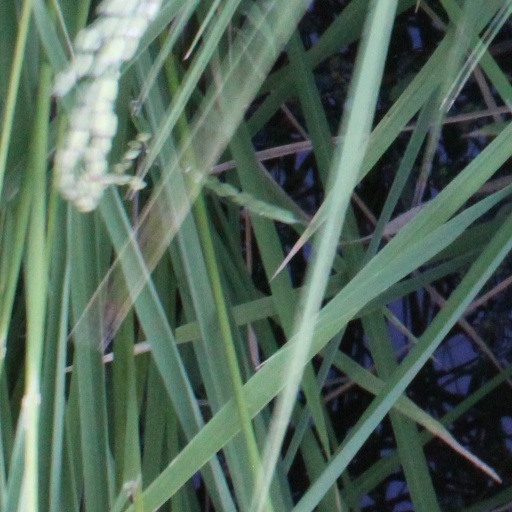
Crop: rice